History of Germany

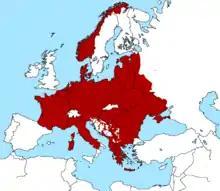
German-occupied Europe, September 1943

Emperor William I died in 1888. His son Frederick III, open for a more liberal political course, reigned only for ninety-nine days, as he was stricken with throat cancer and died three months after his coronation. His son Wilhelm II followed him on the throne at the age of 29. Wilhelm rejected the liberal ideas of his parents and embarked on a conservative autocratic rule. He early on decided to replace the political elite and in March 1890 he forced chancellor Bismarck into retirement. Following his principle of "Personal Regiment", Wilhelm was determined to exercise maximum influence on all government affairs.